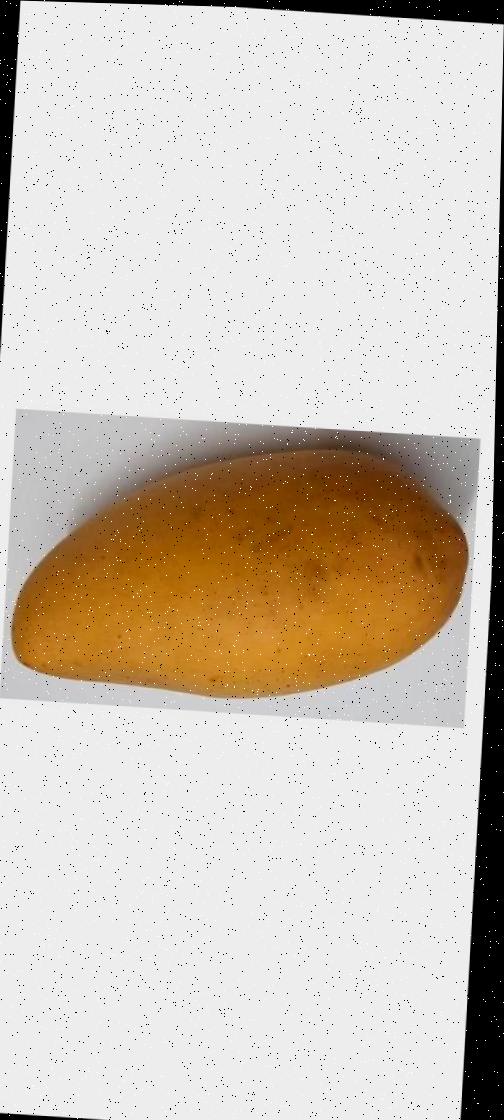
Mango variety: Katimon